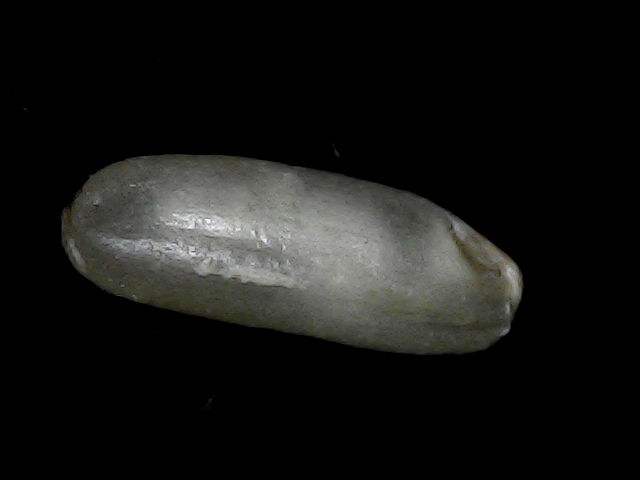
Rice variety: BD49